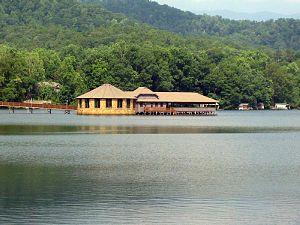
Le lac Tahoma est un lac privé des montagnes Bleues, dans le comté de McDowell à l'ouest de la Caroline du Nord.